HSwMS Fylgia

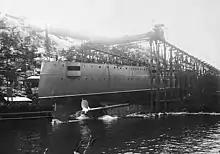
"Fylgia" being launched

"Fylgia"s keel was laid by Bergsunds Mekaniska Verkstad in October 1902. She was launched on 20 December 1905 at Finnboda slip at Nacka. The ship was commissioned on 21 June 1907. Upon her commissioning, she was the smallest true armored cruiser in the world. She was commonly used as a cadet training ship following World War I.